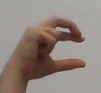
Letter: thal